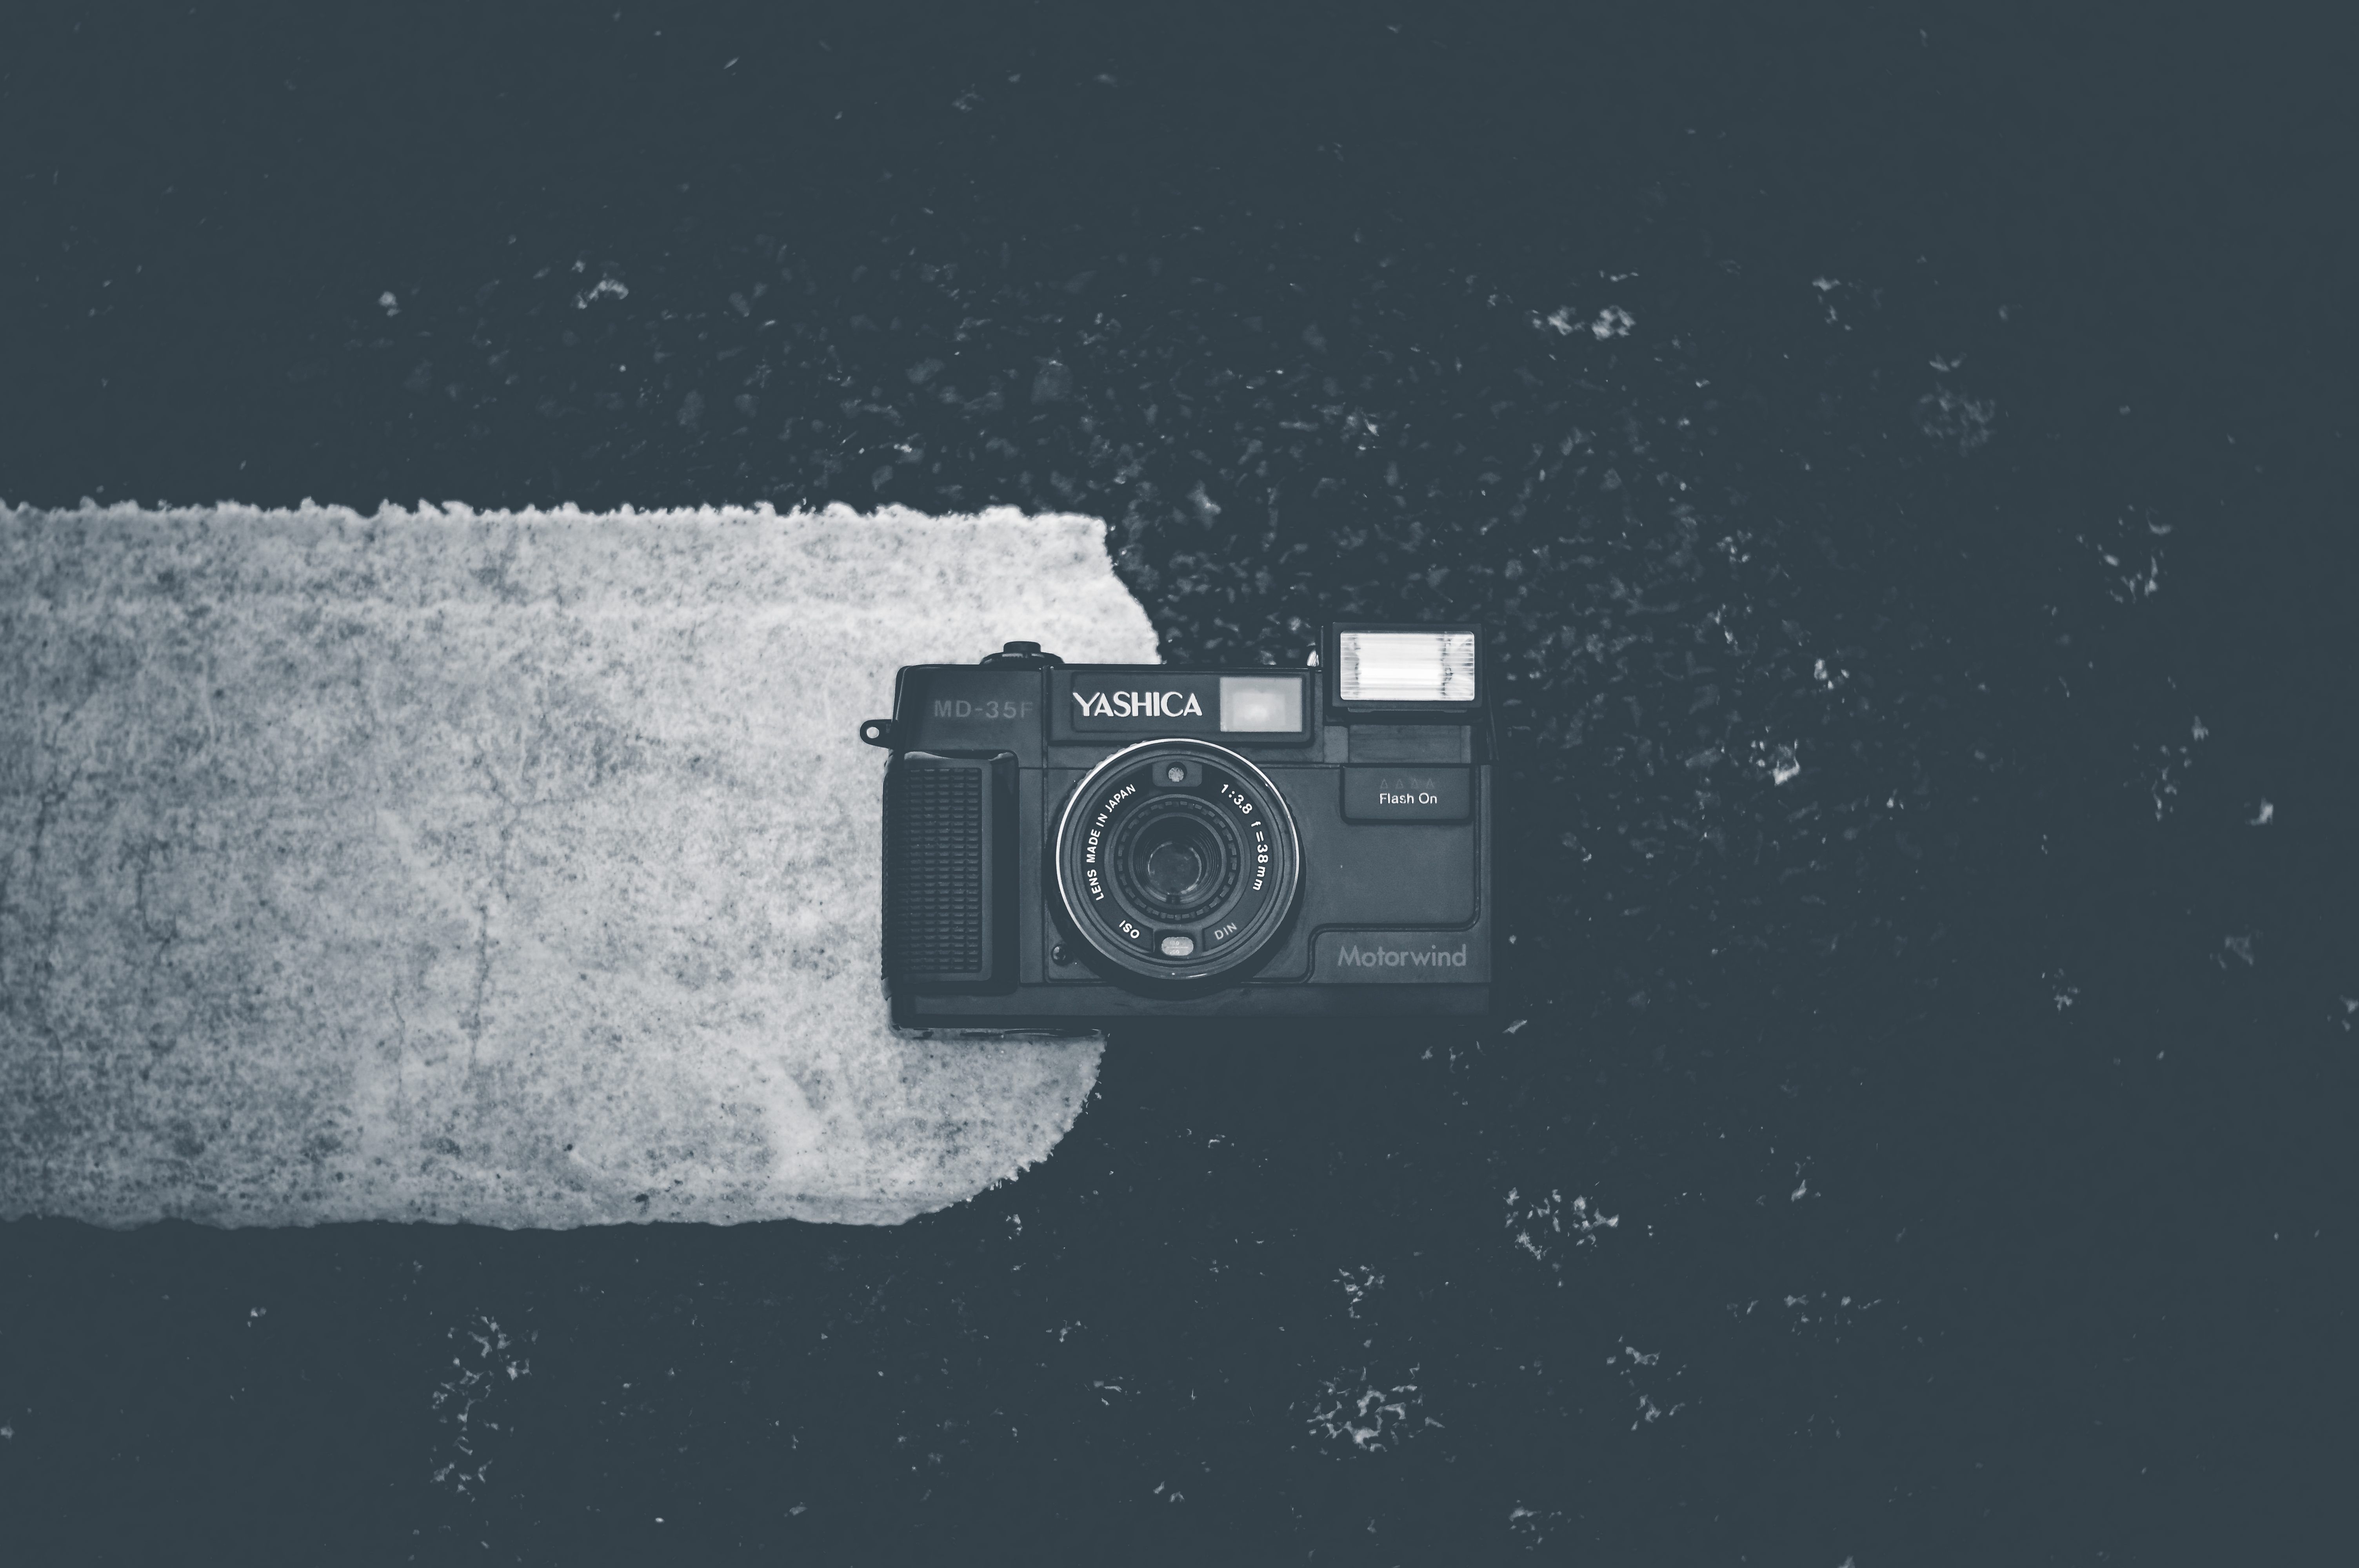
black and white, camera, monochrome, yashica, screenshot, monochrome photography, computer wallpaper